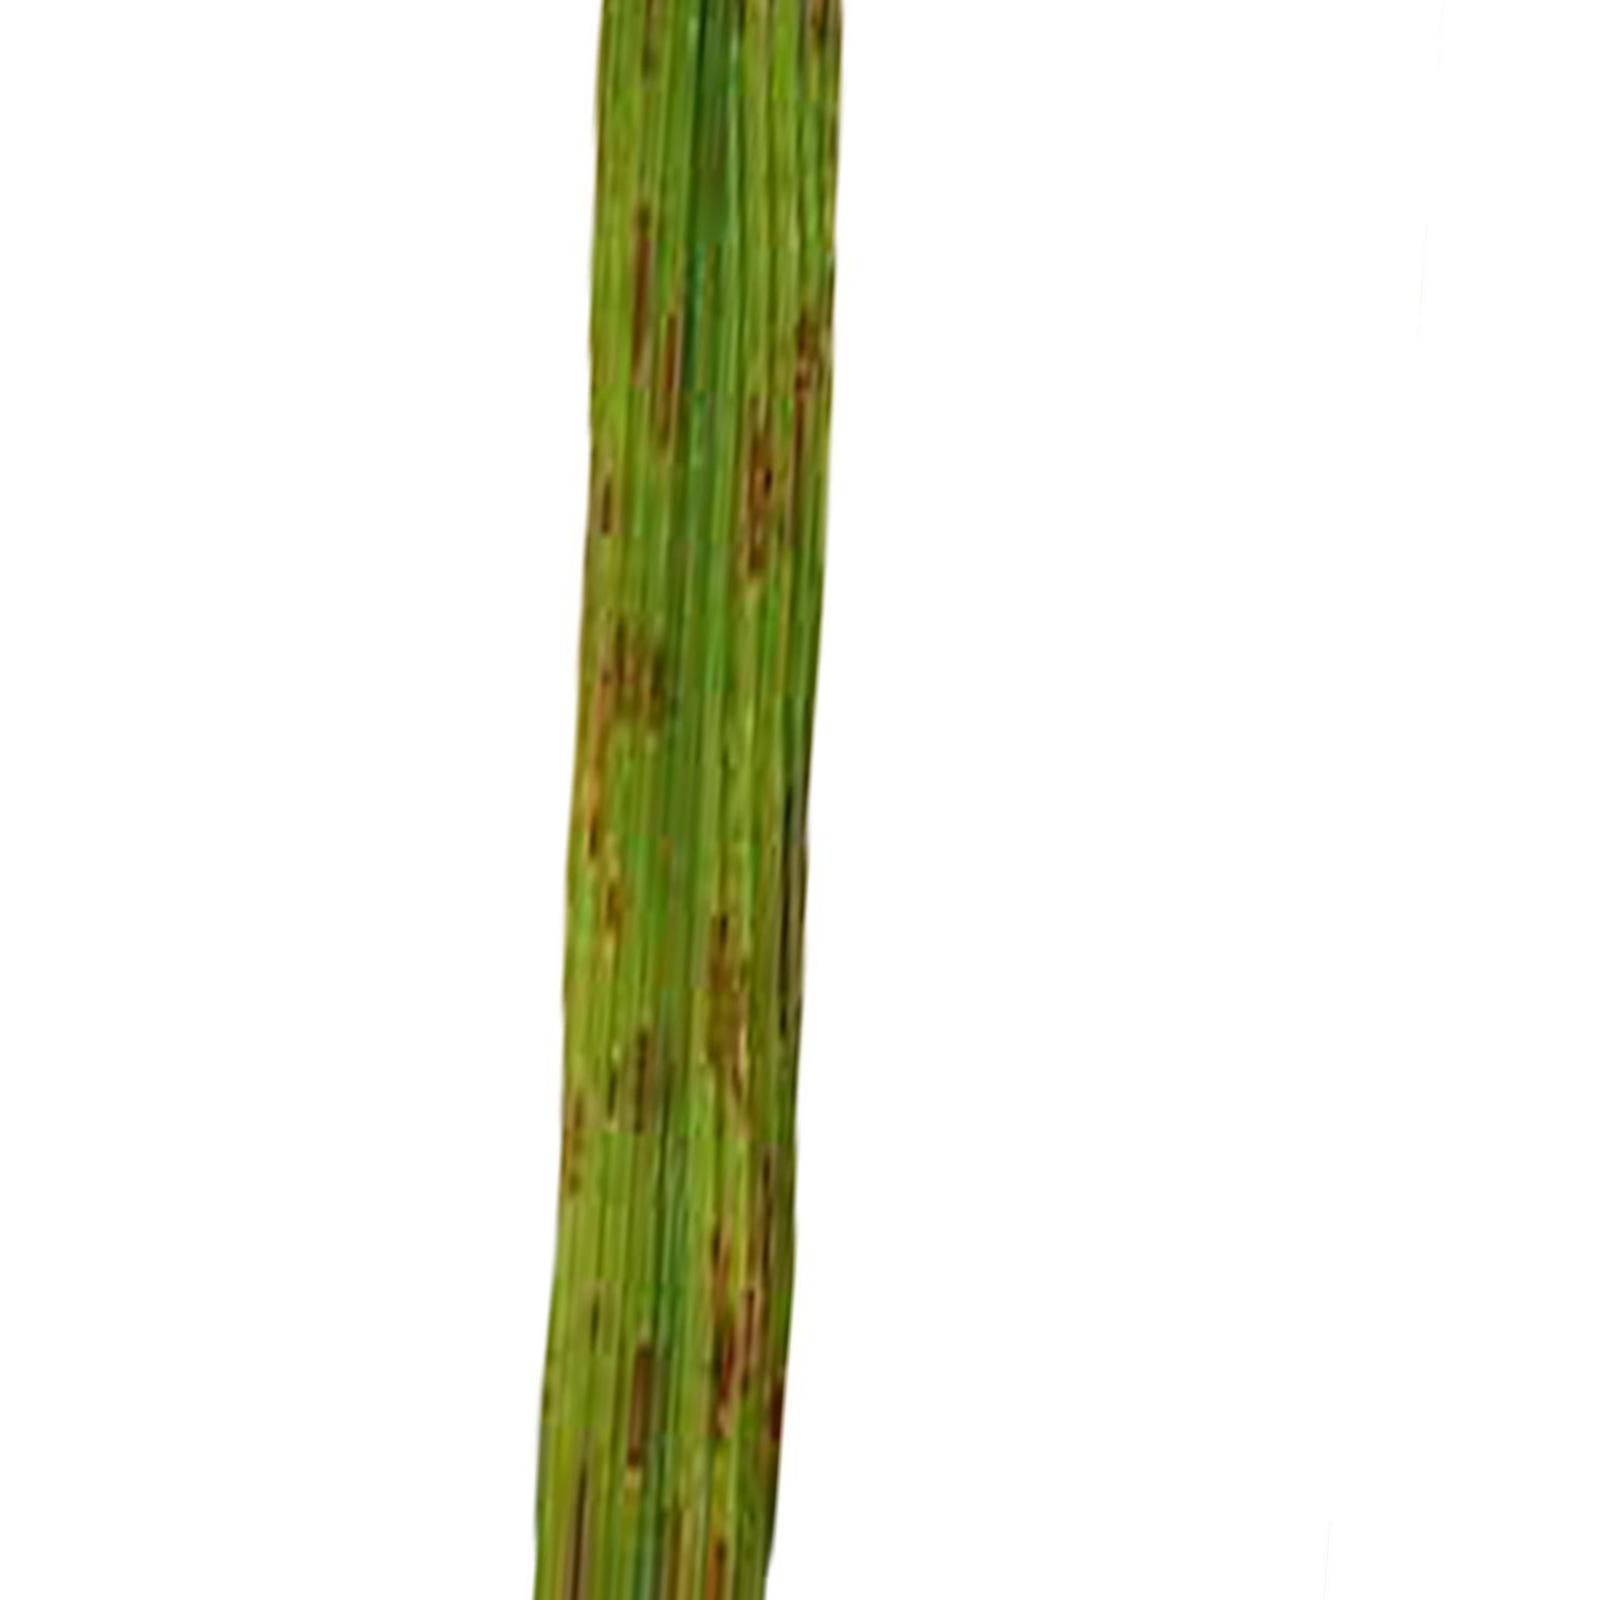
Nhãn: Bệnh Đốm Nâu ( Brown spot )